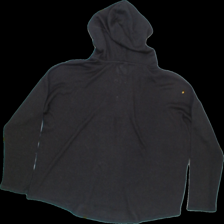
View: back
Type: Sweater
Category: Ladies
Brand: Not Applicable
Colors: Black
Material: 63%polyester 37%cotton
Pattern: Plain
Cut: Regular, V-collar
Size: S
Season: All
Trend: No trend
Stains: No
Price range: <50
Recommended usage: Export